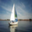
Label: ship